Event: Nepal Earthquake
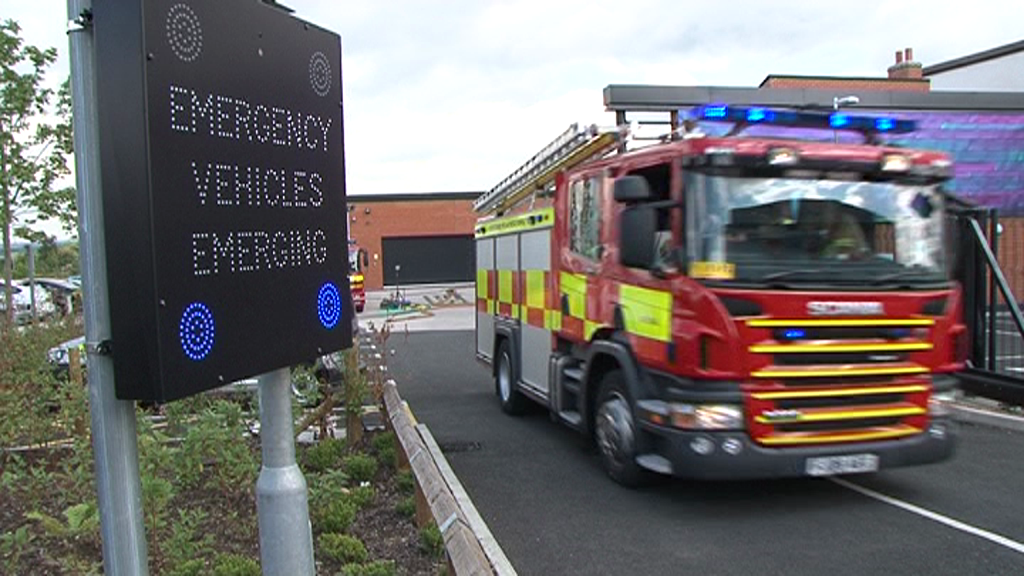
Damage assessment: no_damage